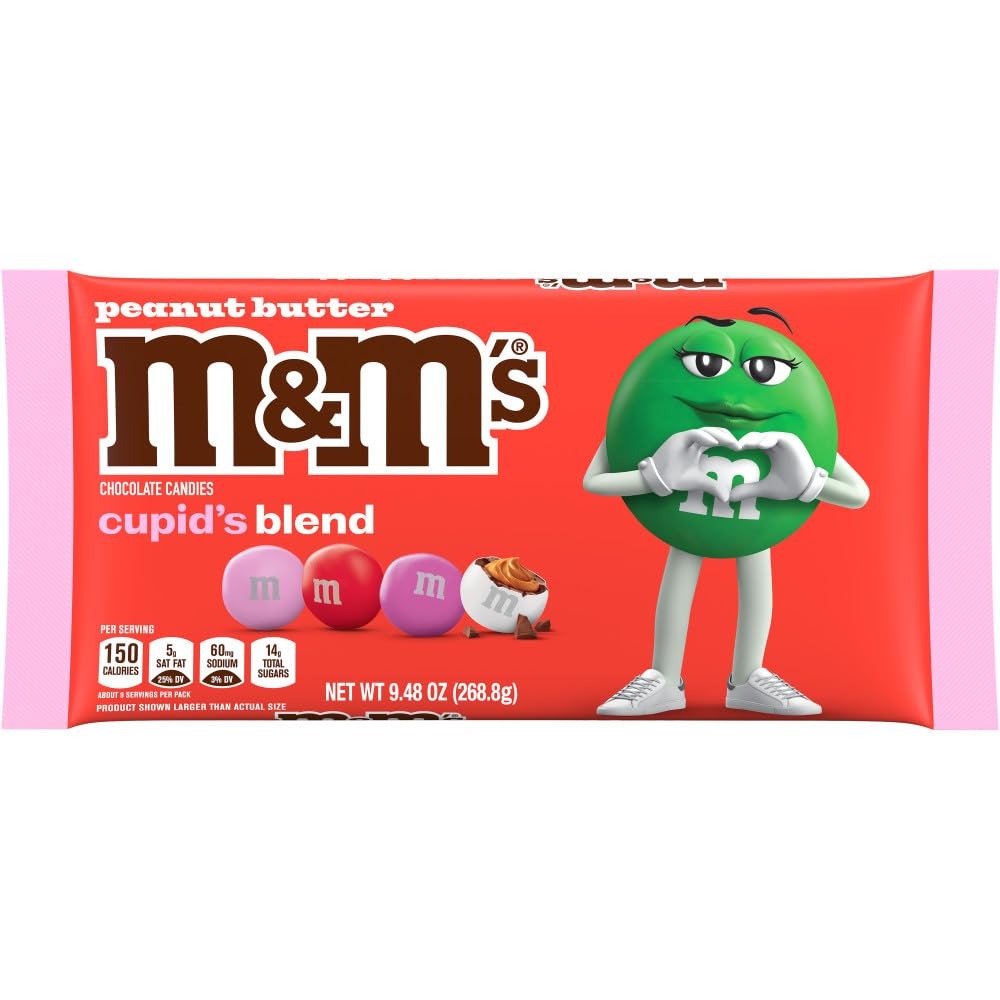
Item Name: M&M'S Peanut Butter Milk Chocolate Cupid's Blend, 9.48 oz
Bullet Point 1: Contains one (1) 9.48-ounce bag of M&M'S Peanut Butter Cupid's Blend Valentine's Day Chocolate Candy
Bullet Point 2: Use these delicious peanut butter Valentine's Day chocolates in your favorite baked recipes to show your Valentine how much you care
Bullet Point 3: Fill up your candy bowls with fun pink, red, and white M&M'S Valentine's Peanut Butter Chocolate Candy at home and the office for festive flair
Bullet Point 4: Hosting a Valentine's Day party? Create goodie bags and party favors with these bite size Valentine's Day M&M'S chocolates
Bullet Point 5: Give your Galentine's Day charcuterie board some extra love by adding this colorful assortment of M&M'S candies
Bullet Point 6: Whether you use these M&M's for your candy bowl, to gift to your loved ones, or to add Valentine's flair to your cookie recipe, these crunchy pieces of chocolate candy will add an extra fun to your holiday
Value: 9.48
Unit: Ounce

Price: 10